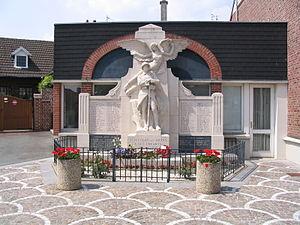
Monument aux morts de Saint-Nicolas
Saint-Nicolas, nommée également localement Saint-Nicolas-lez-Arras, est une commune française située dans le département du Pas-de-Calais en région Hauts-de-France.